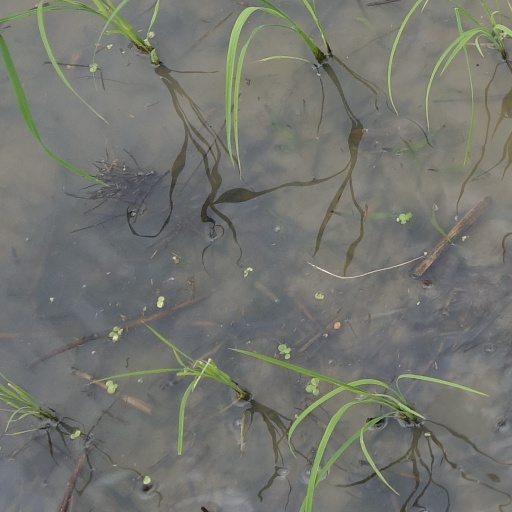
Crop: rice